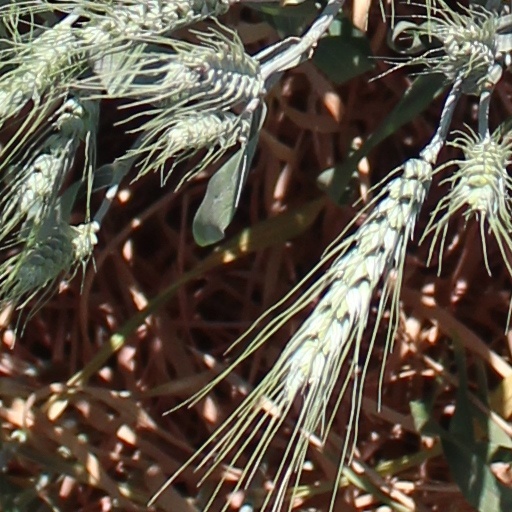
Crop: wheat